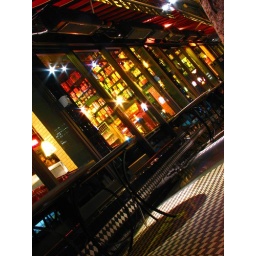
sidewalk cafe in north beach - san francisco, california